Sinéad O'Connor

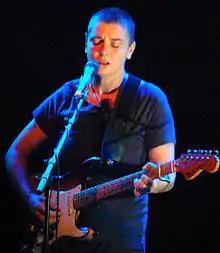
O'Connor at the "Music in My Head" festival in The Hague, 2008

In January 1995, O'Connor appeared on the British late-night television programme "After Dark" on an episode titled "Ireland: Sex & Celibacy, Church & State". She linked abuse in families to the Catholic Church. The discussion included a Dominican friar and another representative of the Roman Catholic Church, along with former taoiseach Garret FitzGerald. Host Helena Kennedy described the event: "Sinéad came on and argued that abuse in families was coded in by the church because it refused to accept the accounts of women and children."